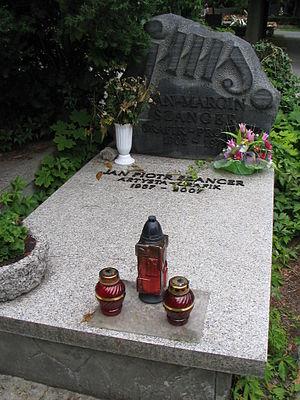
Jan Marcin Szancer et un graphiste polonais, illustrateur de livres pour enfants, ami et collaborateur de Jan Brzechwa.